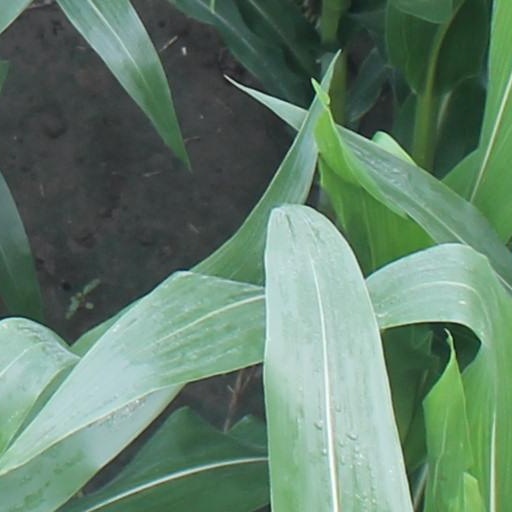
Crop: maize; corn